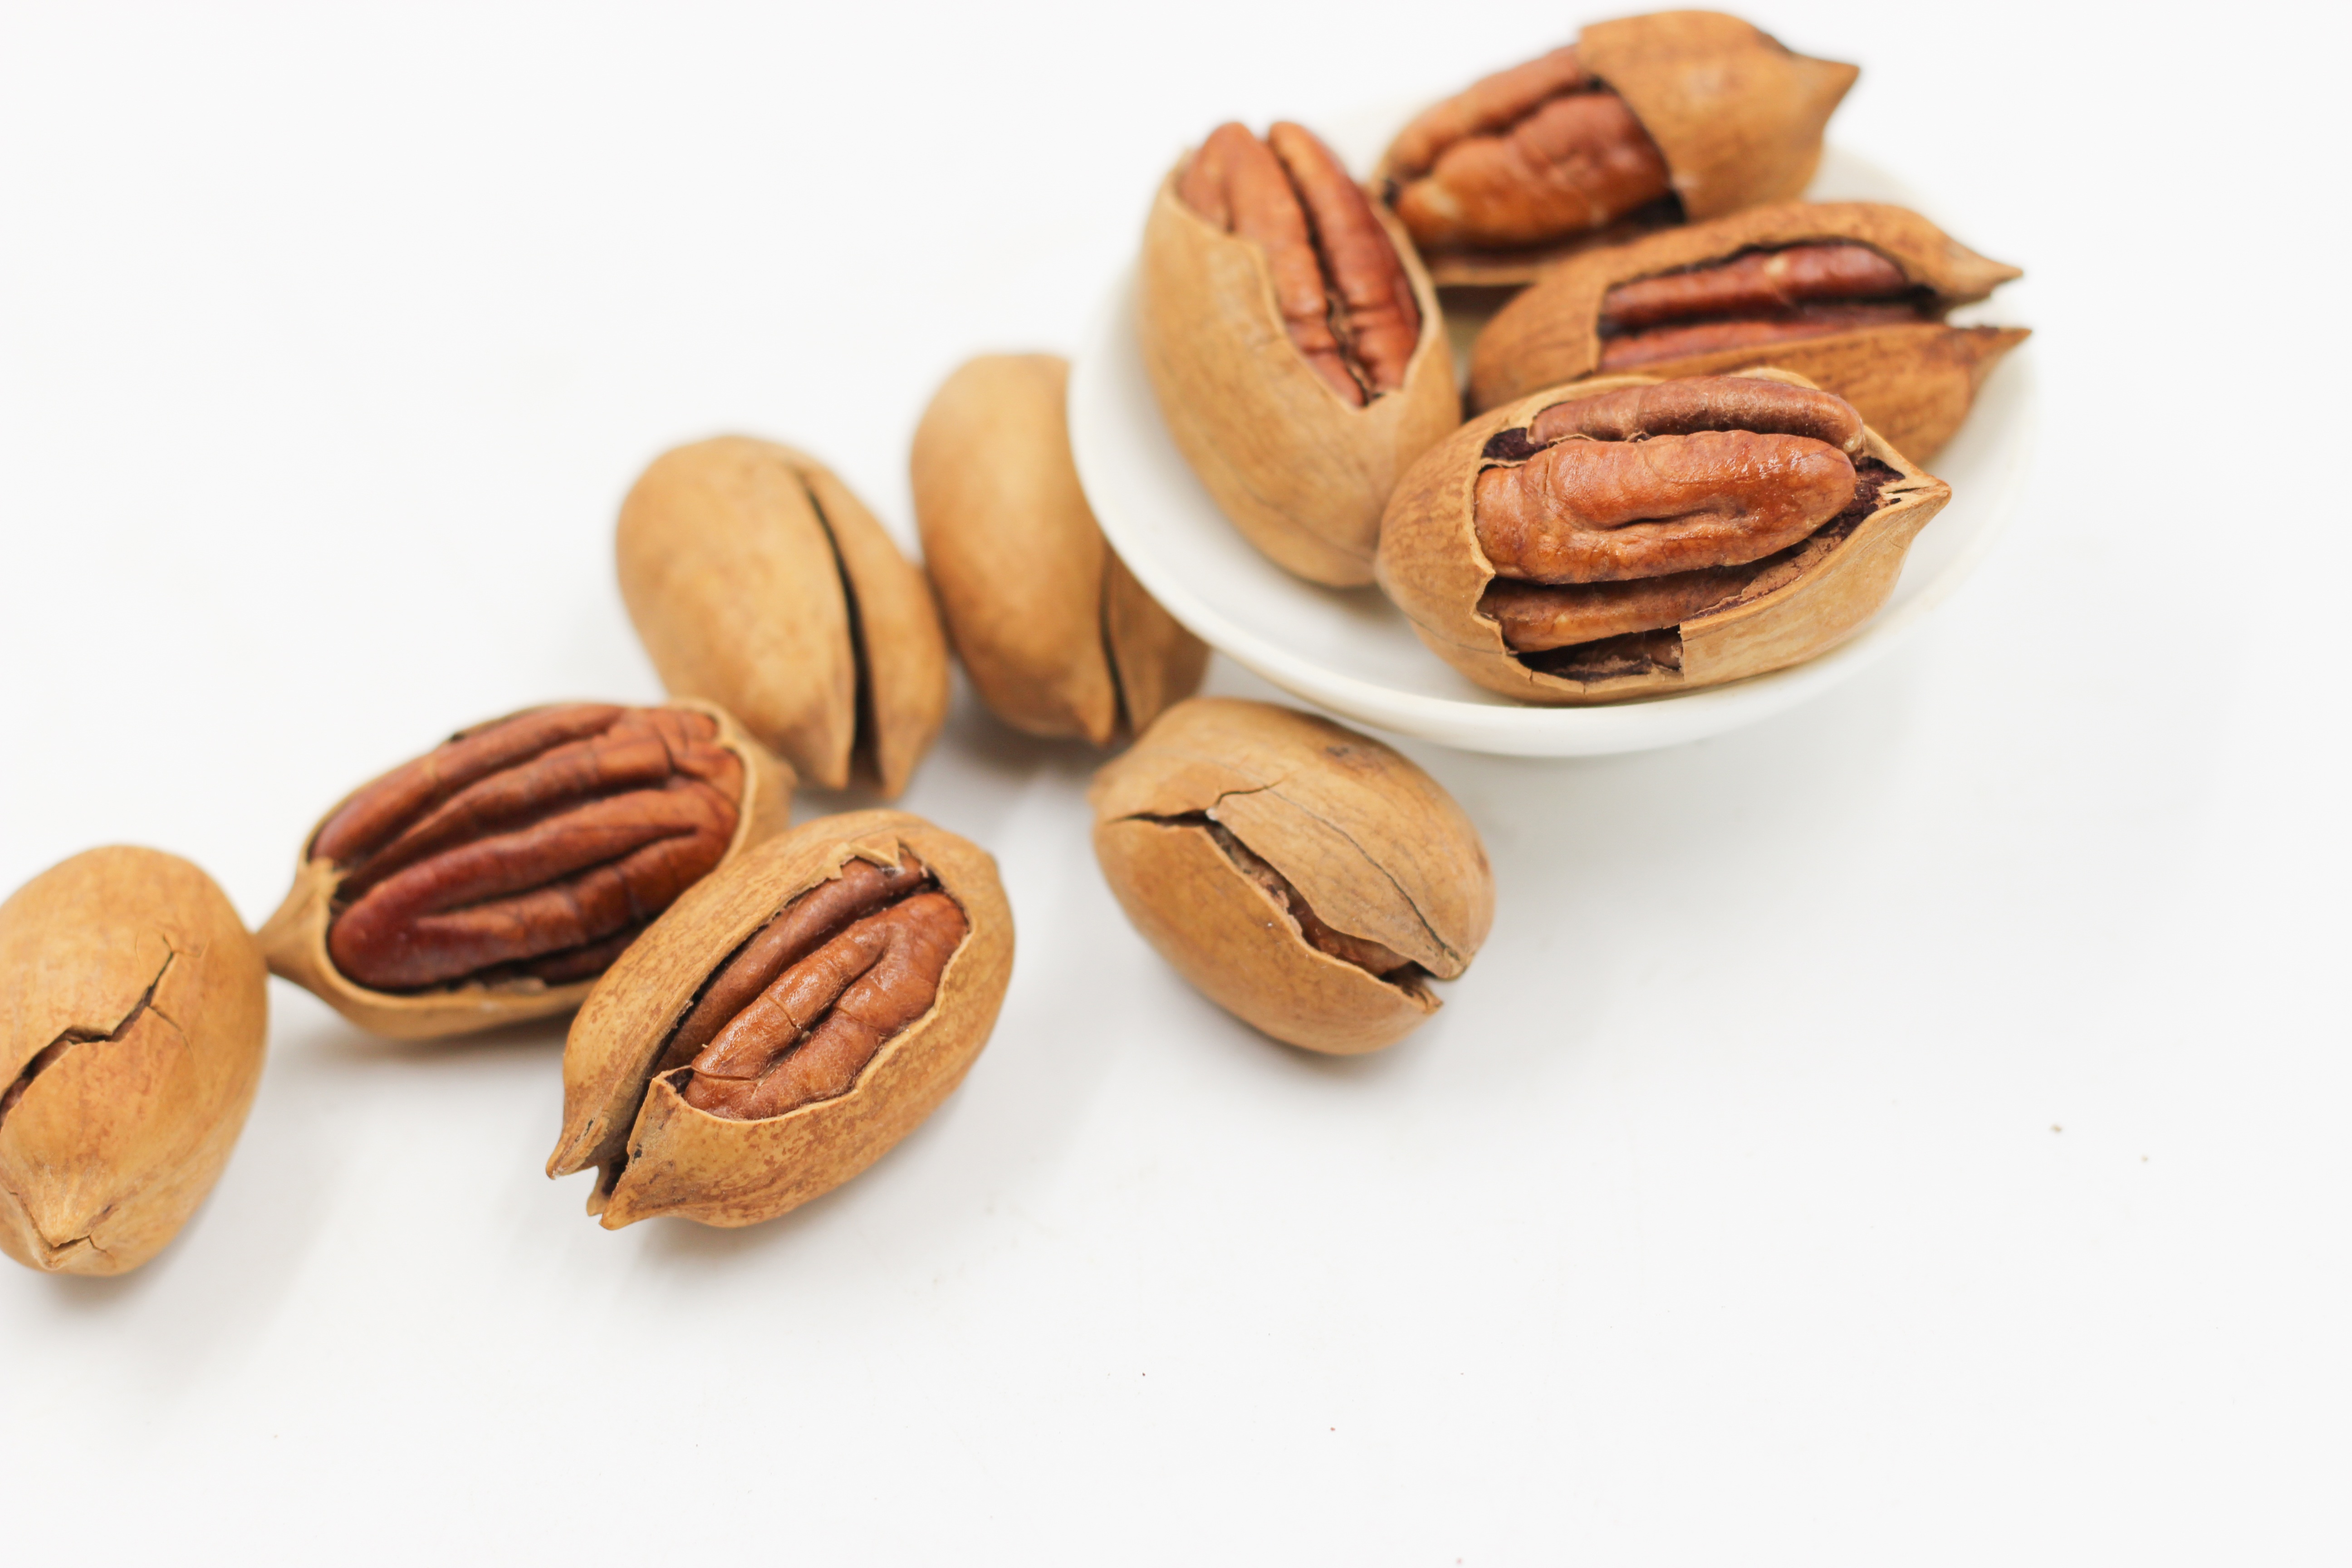
plant, fruit, food, produce, nut, walnuts, flavor, pecans, flowering plant, rose family, land plant, nuts seeds